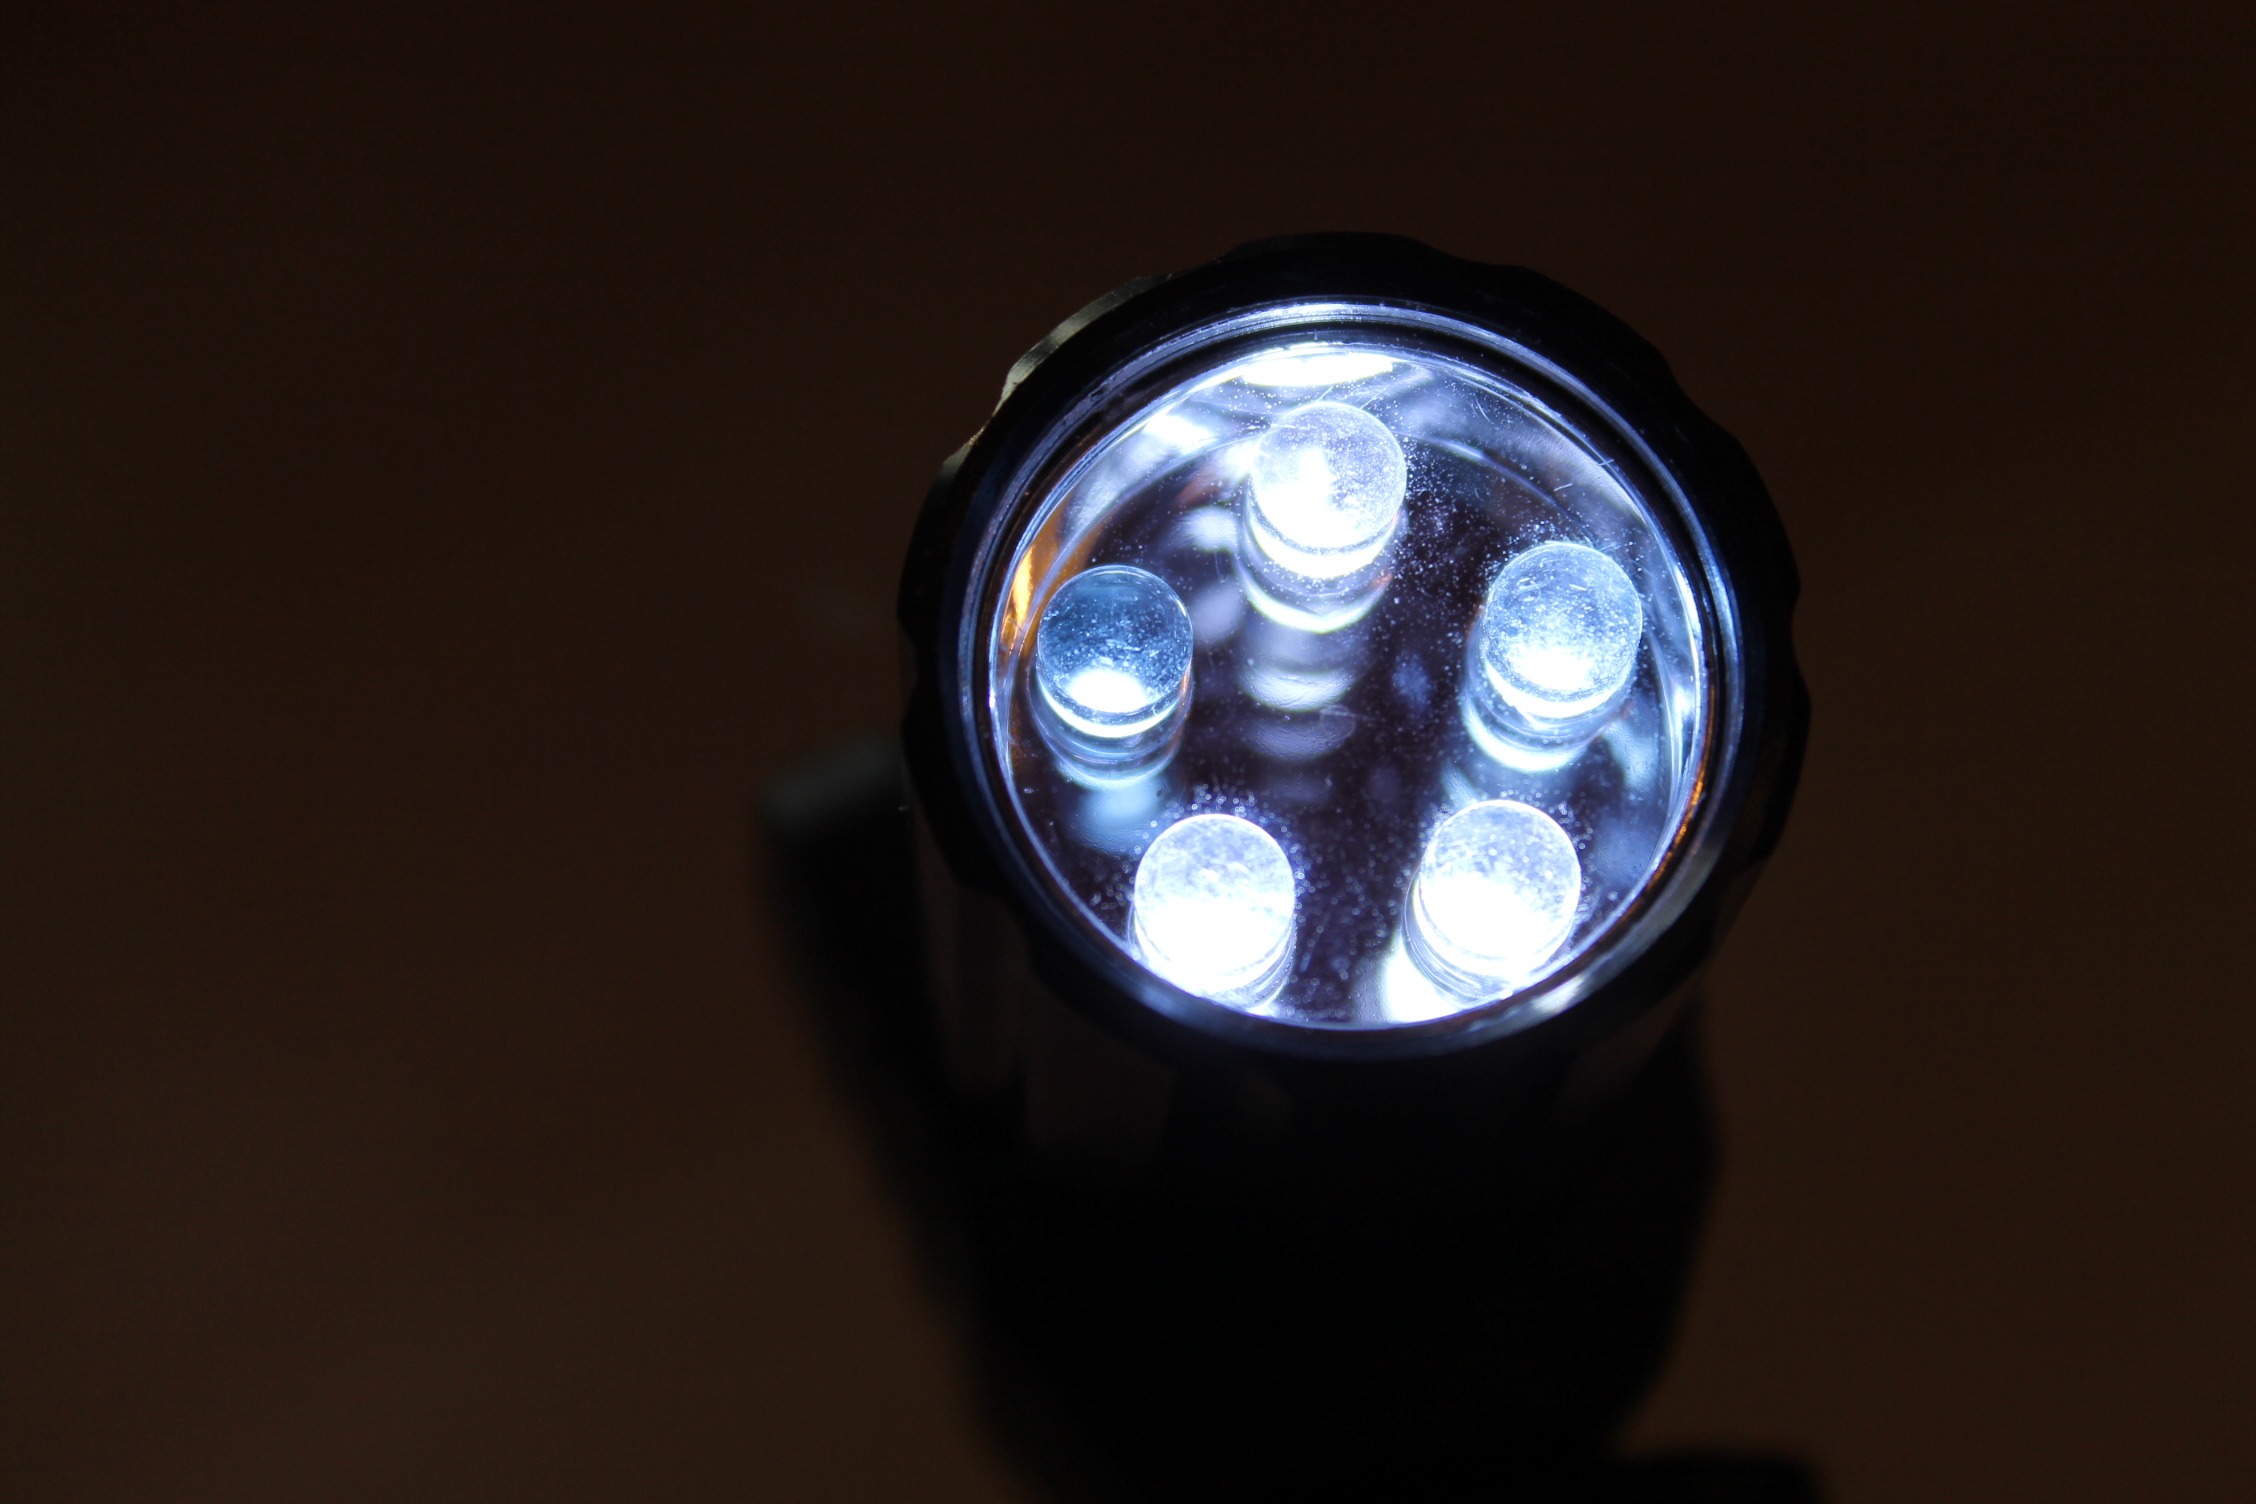
light, white, darkness, blue, lamp, black, lighting, headlamp, close up, light fixture, led, macro photography, incandescent light bulb, automotive lighting, led lamp